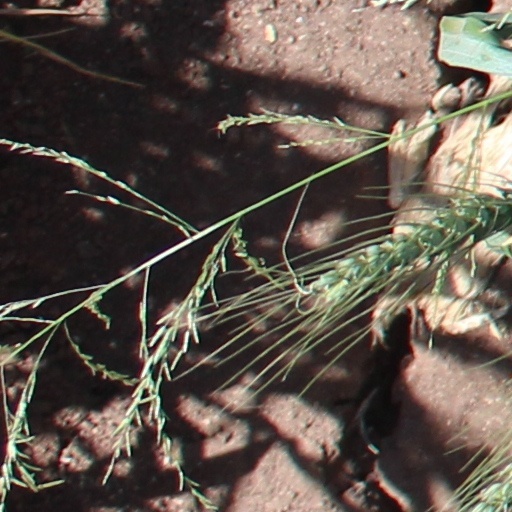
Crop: wheat